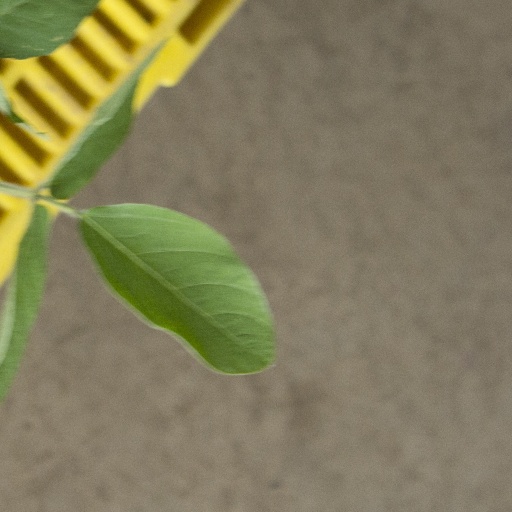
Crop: soybean